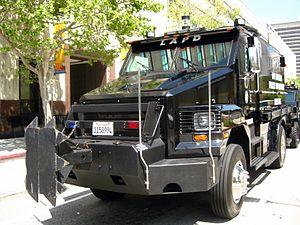
Camion du SWAT LAPD (Los Angeles Police Department)
La division métropolitaine du Los Angeles Police Department, en anglais : Los Angeles Police Department Metropolitan Division, est une division d'élite au sein du Los Angeles Police Department, aux États-Unis. La division Metro, qui comprend également l'équipe SWAT de la police de Los Angeles, compte neuf sections de policiers spécialement formés. Elle est chargée de nombreuses tâches de lutte contre la criminalité, notamment la résolution de crimes majeurs, la surveillance, la fourniture de détails sur la lutte contre le terrorisme et la prise en charge de situations en impasse à haut risque, telles que les prises d'otages.